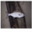
Label: trout